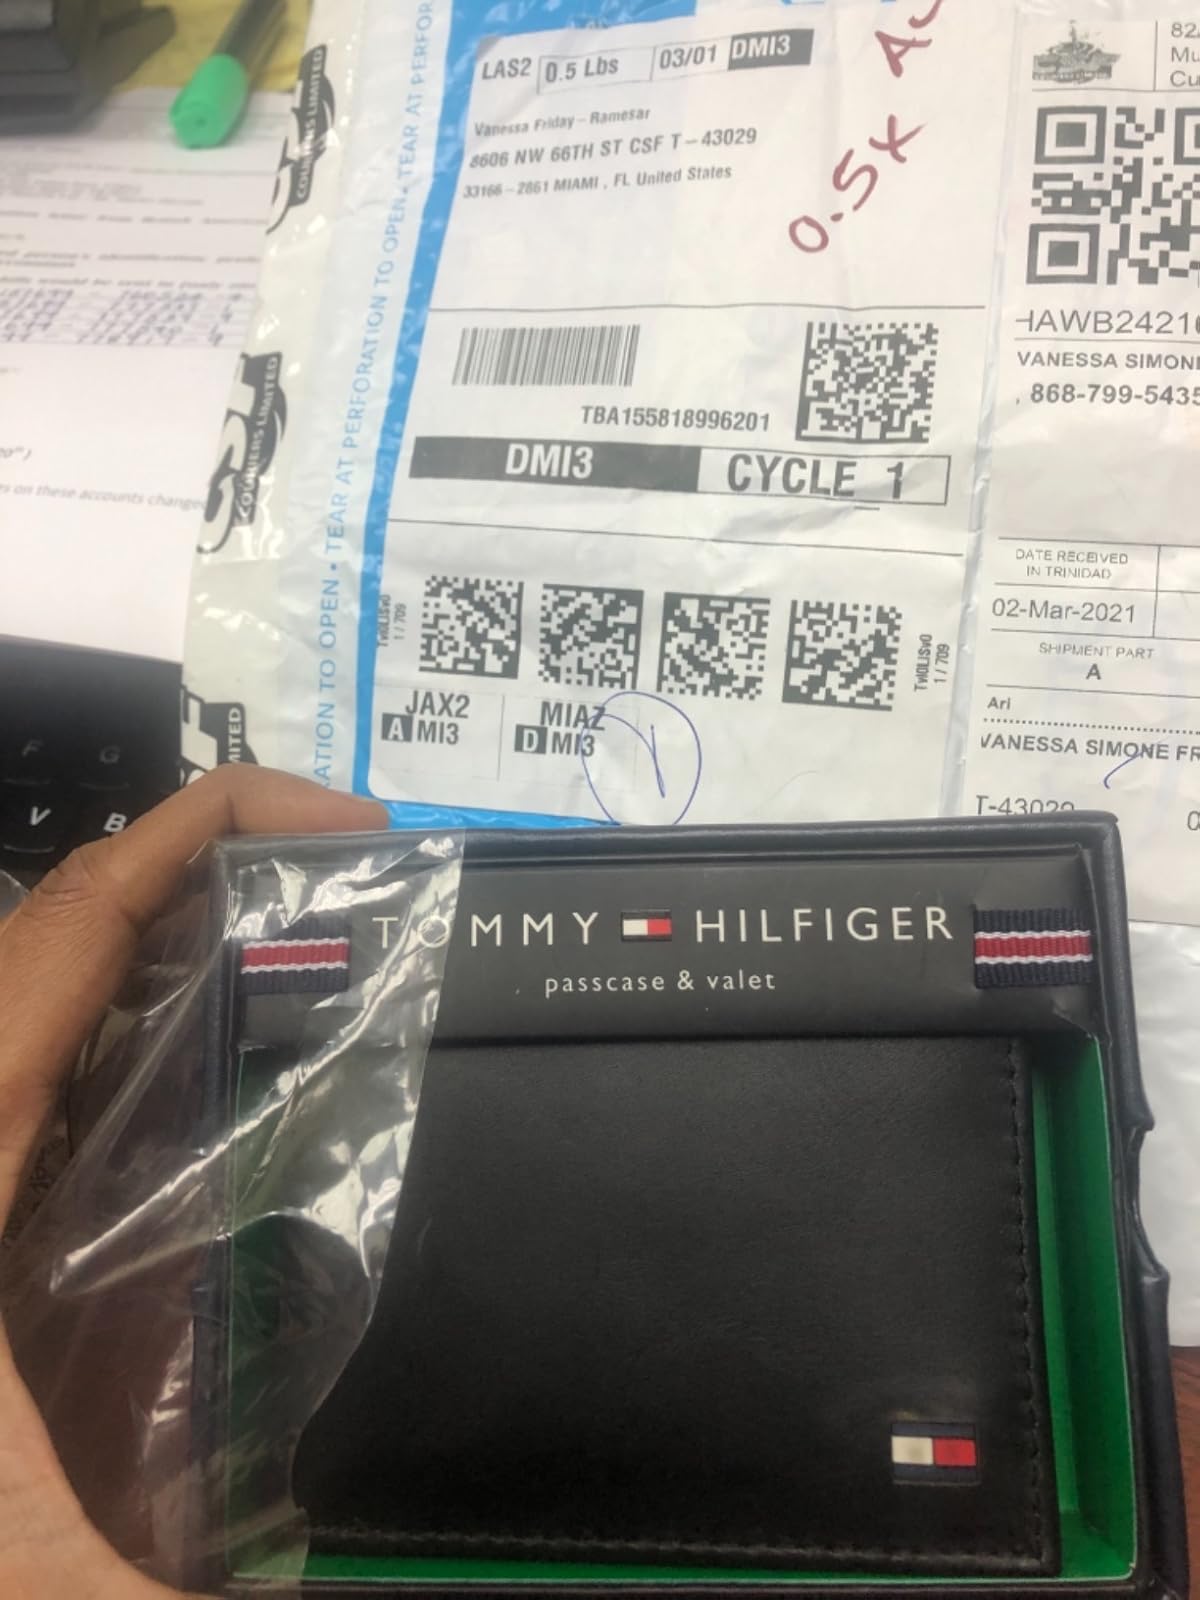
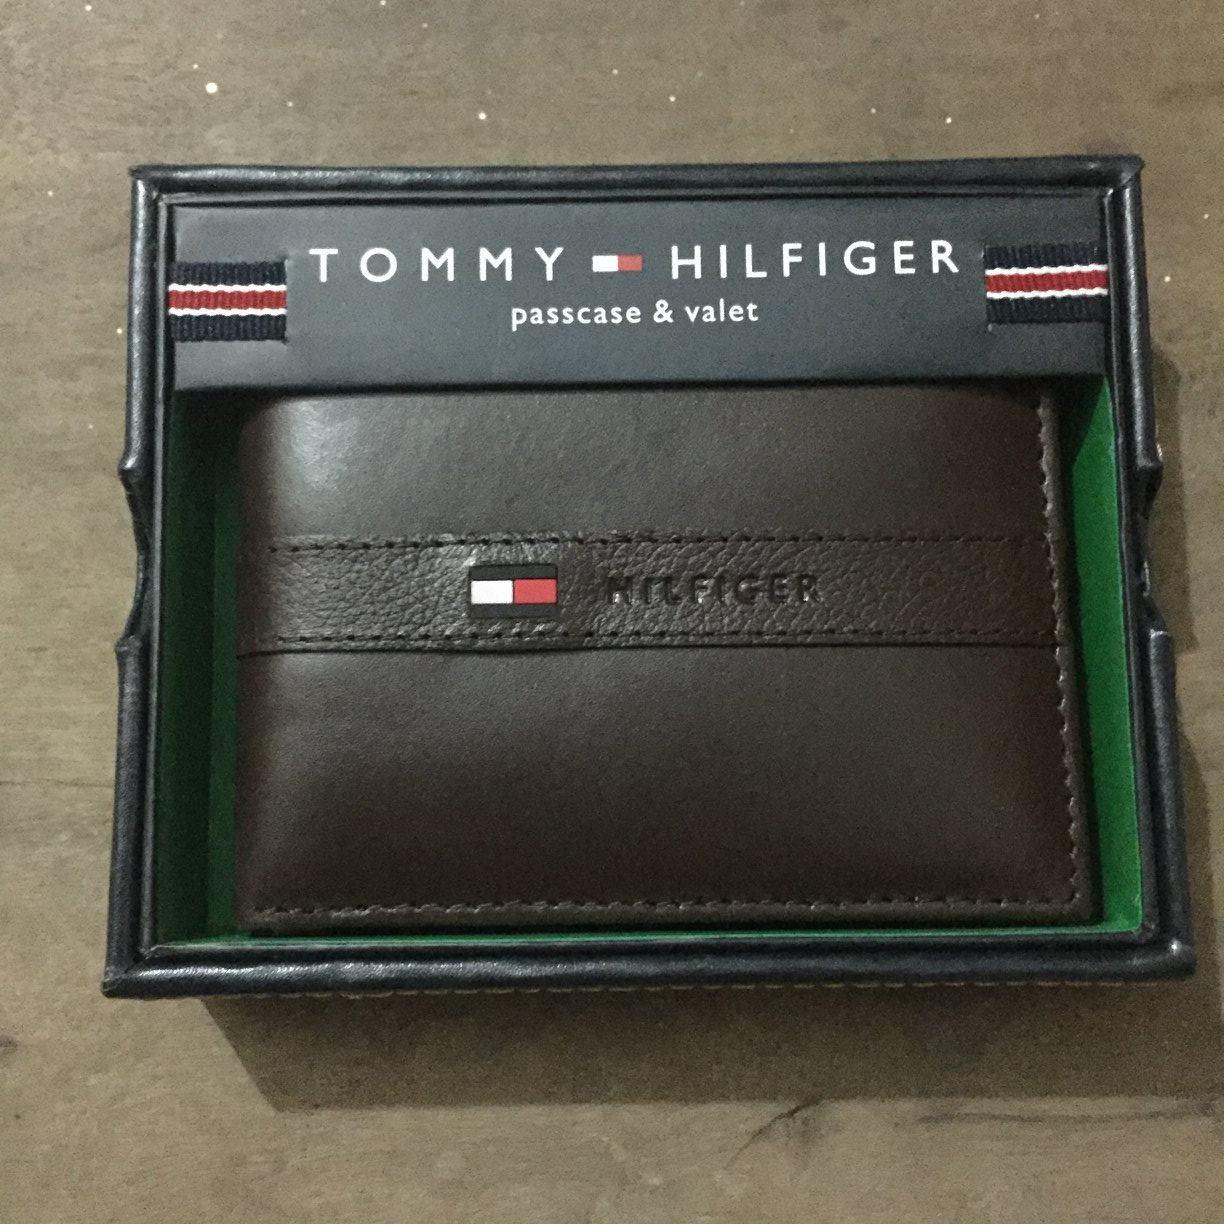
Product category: accessories_wallet
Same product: no